Answer in natural language. Consider the 3D positions of the objects in the scene and not just the 2D positions in the image. Is the centerpoint of  Window (highlighted by a blue box) at a higher height than black modern armchair (highlighted by a green box)? Choose between the following options: no or yes
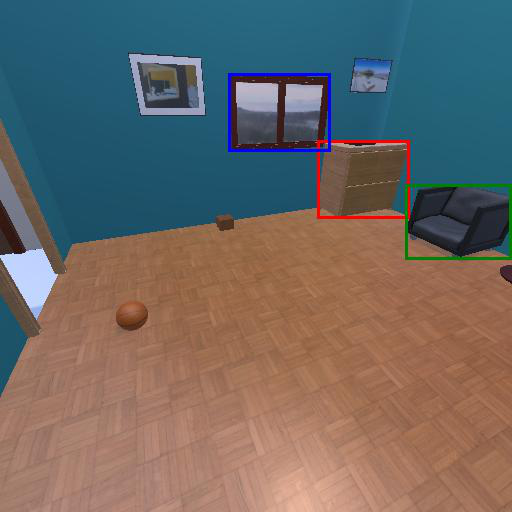
<answer>yes</answer>